Haejang-guk

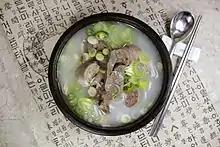
White "haejang-guk"(also known as "seolleongtang")

In the "Nogeoldae", a manual for learning spoken Chinese published in the late Goryeo dynasty (918–1392), the term "seongjutang" appears. It means "soup to get sober" and is assumed to be the origin of "haejangguk". According to the record, the soup consists of thinly sliced meat, noodles, scallions, and powder of ""cheoncho"" in a broth. The composition is same as the basic recipe of a present-day "haejangguk".